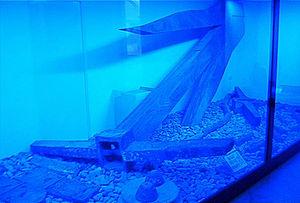
Le musée national du Bardo est un musée de Tunis, capitale de la Tunisie, situé dans la banlieue du Bardo.
Les navires marchands jouaient en Grèce antique un rôle essentiel dans les échanges, dans la mesure où la fragmentation forte du relief de Grèce encourageaient les commerçants à se déplacer plutôt par voie maritime que terrestre, notamment à moyenne et longue distance.
L'épave de Mahdia est un site archéologique sous-marin découvert à environ cinq kilomètres au large de la ville tunisienne de Mahdia, à mi-distance des sites archéologiques de Thapsus et Sullecthum.